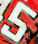
Number: 5